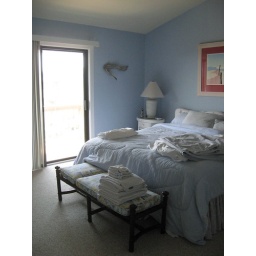
The master bedroom in the beach house.